Robert Herbert, 12th Earl of Pembroke

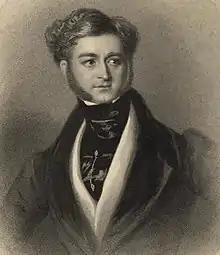
Stipple engraving of Lord Pembroke, 1837

Robert Henry Herbert, 12th Earl of Pembroke and 9th Earl of Montgomery (19 September 1791 – 25 April 1862) was a British nobleman and peer. He was in line for great estates and position as head of the distinguished Herbert family and heir to the earldom of Pembroke, but lived an irregular life in exile after a dissolute youth.